West End Street Railway

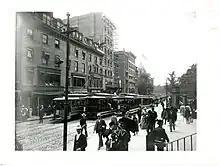
A long procession of West End streetcars near the corner of Tremont and Park streets,

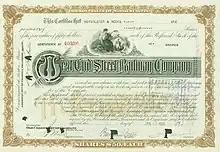
A share of West End Street Railway Company, issued on January 4, 1922

One of the largest challenges facing West End during its history was dealing with massive increases in passenger usage, which led to ever-increasing levels of congestion on Boston streets during the 1880s and 1890s. At first, West End's management was slow to address this challenge. But in order to head off potential competition from rival companies, they eventually offered several proposals for establishing rapid transit lines to relieve Boston traffic.